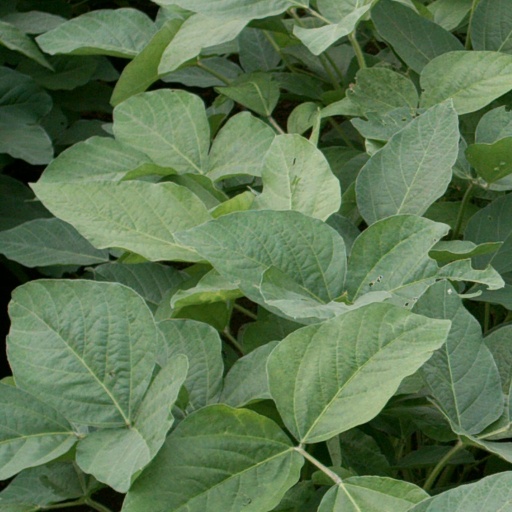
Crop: soybean